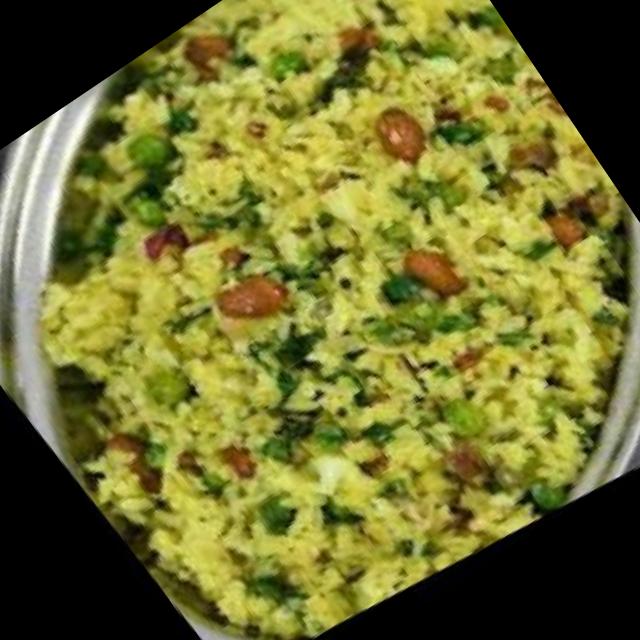
Dish: poha